Amphibious warfare ship

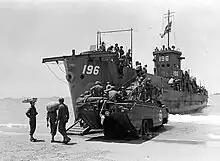
"LCI(L) 196" and a DUKW during the Invasion of Sicily 1943 (World War II)

Following the successful development of the infantry carrying LCA by the Inter-Service Training and Development Centre (ISTDC), attention turned to the means of efficiently delivering a tank to a beach in 1938. Inquires were made of the army as to the heaviest tank that might be employed in a landing operation. The army wanted to be able to land a 12-ton tank, but the ISTDC, anticipating weight increases in future tank models specified 16 tons burthen for mechanised landing craft designs. Another limit on any design was the need to land tanks and other vehicles in less than approximately 2½ feet of water.